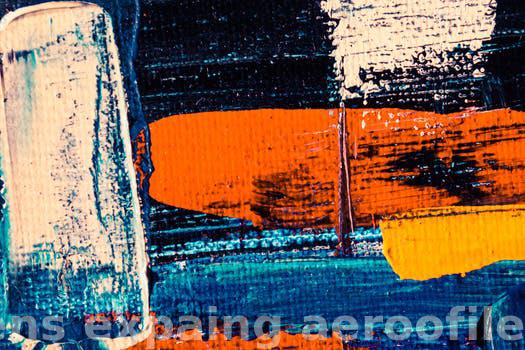
Label: Watermark